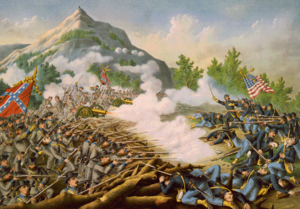
Cette page concerne des événements d'actualité qui se sont produits durant l'année 1864 du calendrier grégorien aux États-Unis.